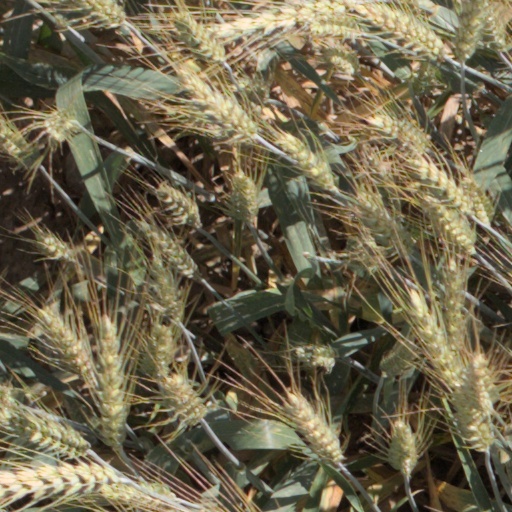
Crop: wheat